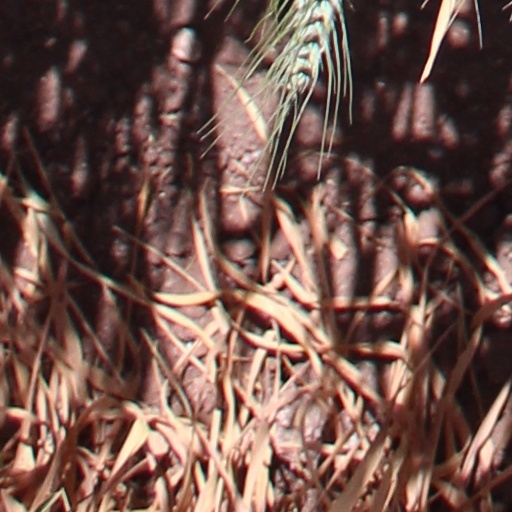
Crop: wheat